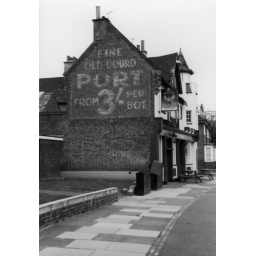
Faded sign for Port from 3 shillings (15p) per bottle in Church Street Stratford